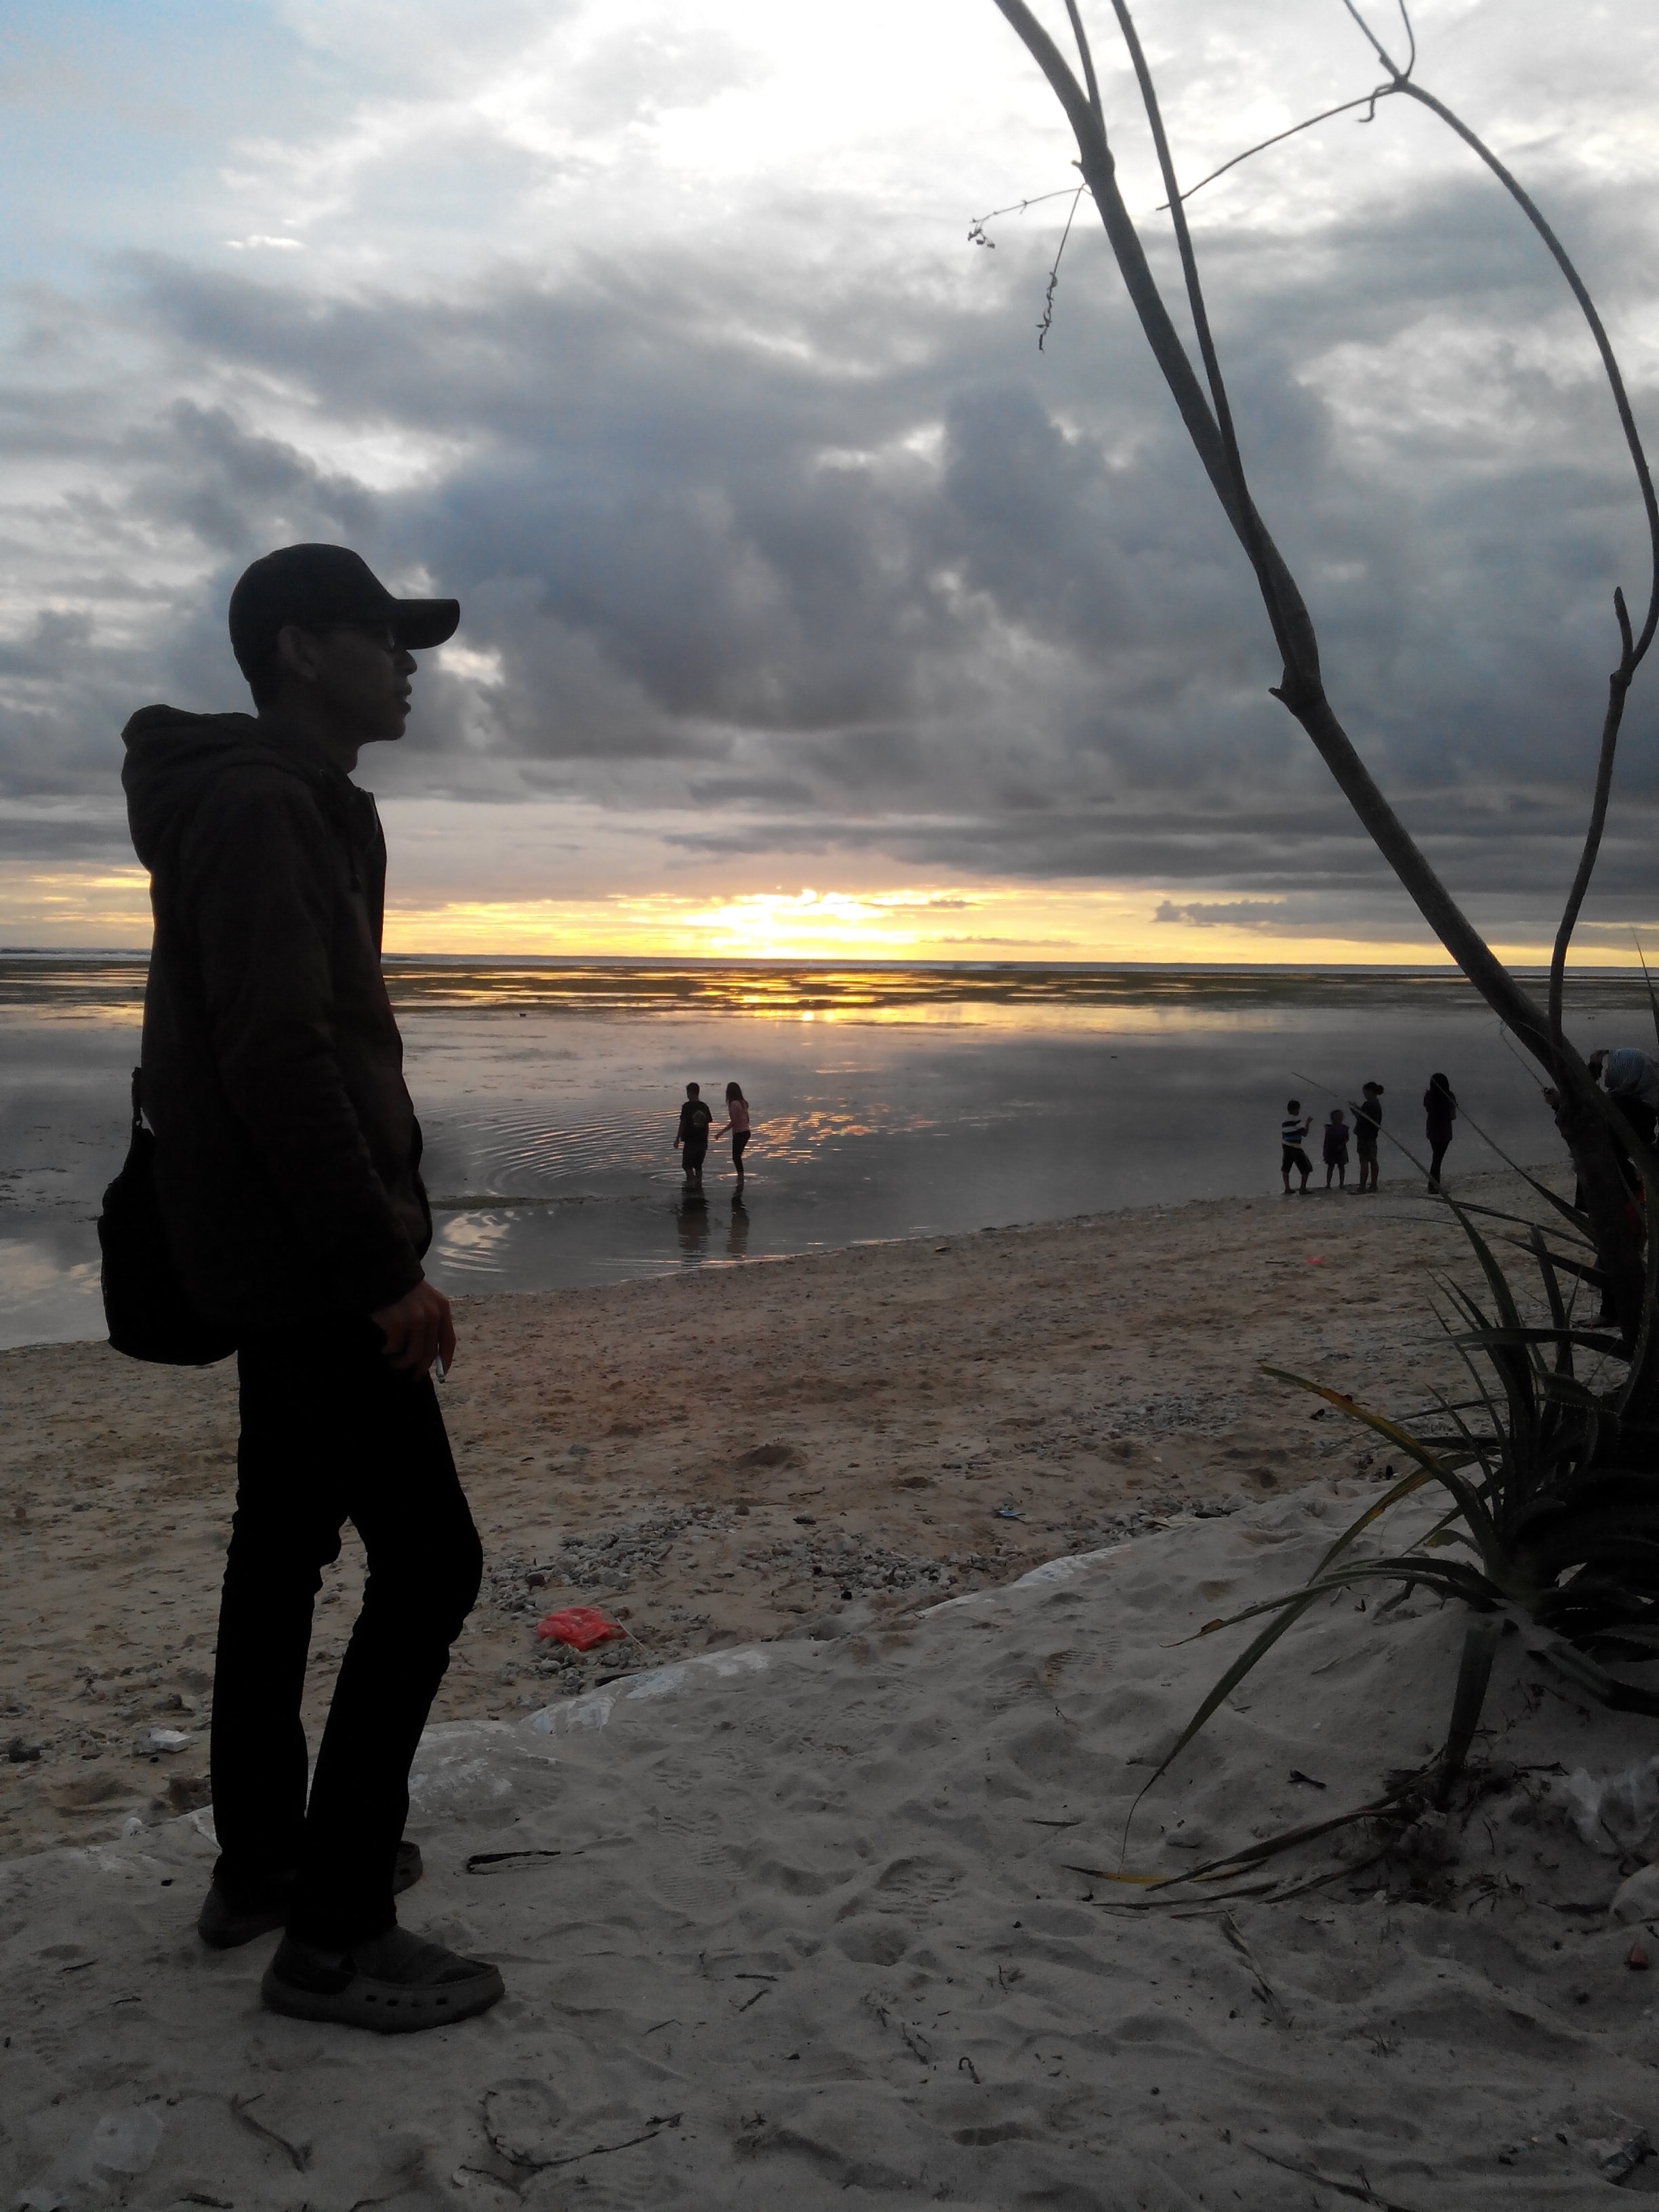
beach, sea, coast, water, sand, ocean, winter, cloud, sunrise, sunset, sunlight, morning, shore, wave, wind, dusk, evening, reflection, weather, body of water